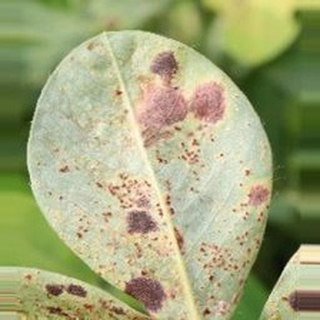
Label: groundnut_rust